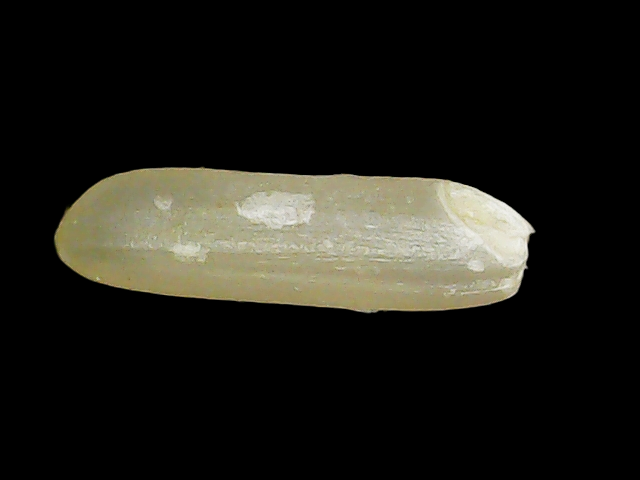
Rice variety: Binadhan14